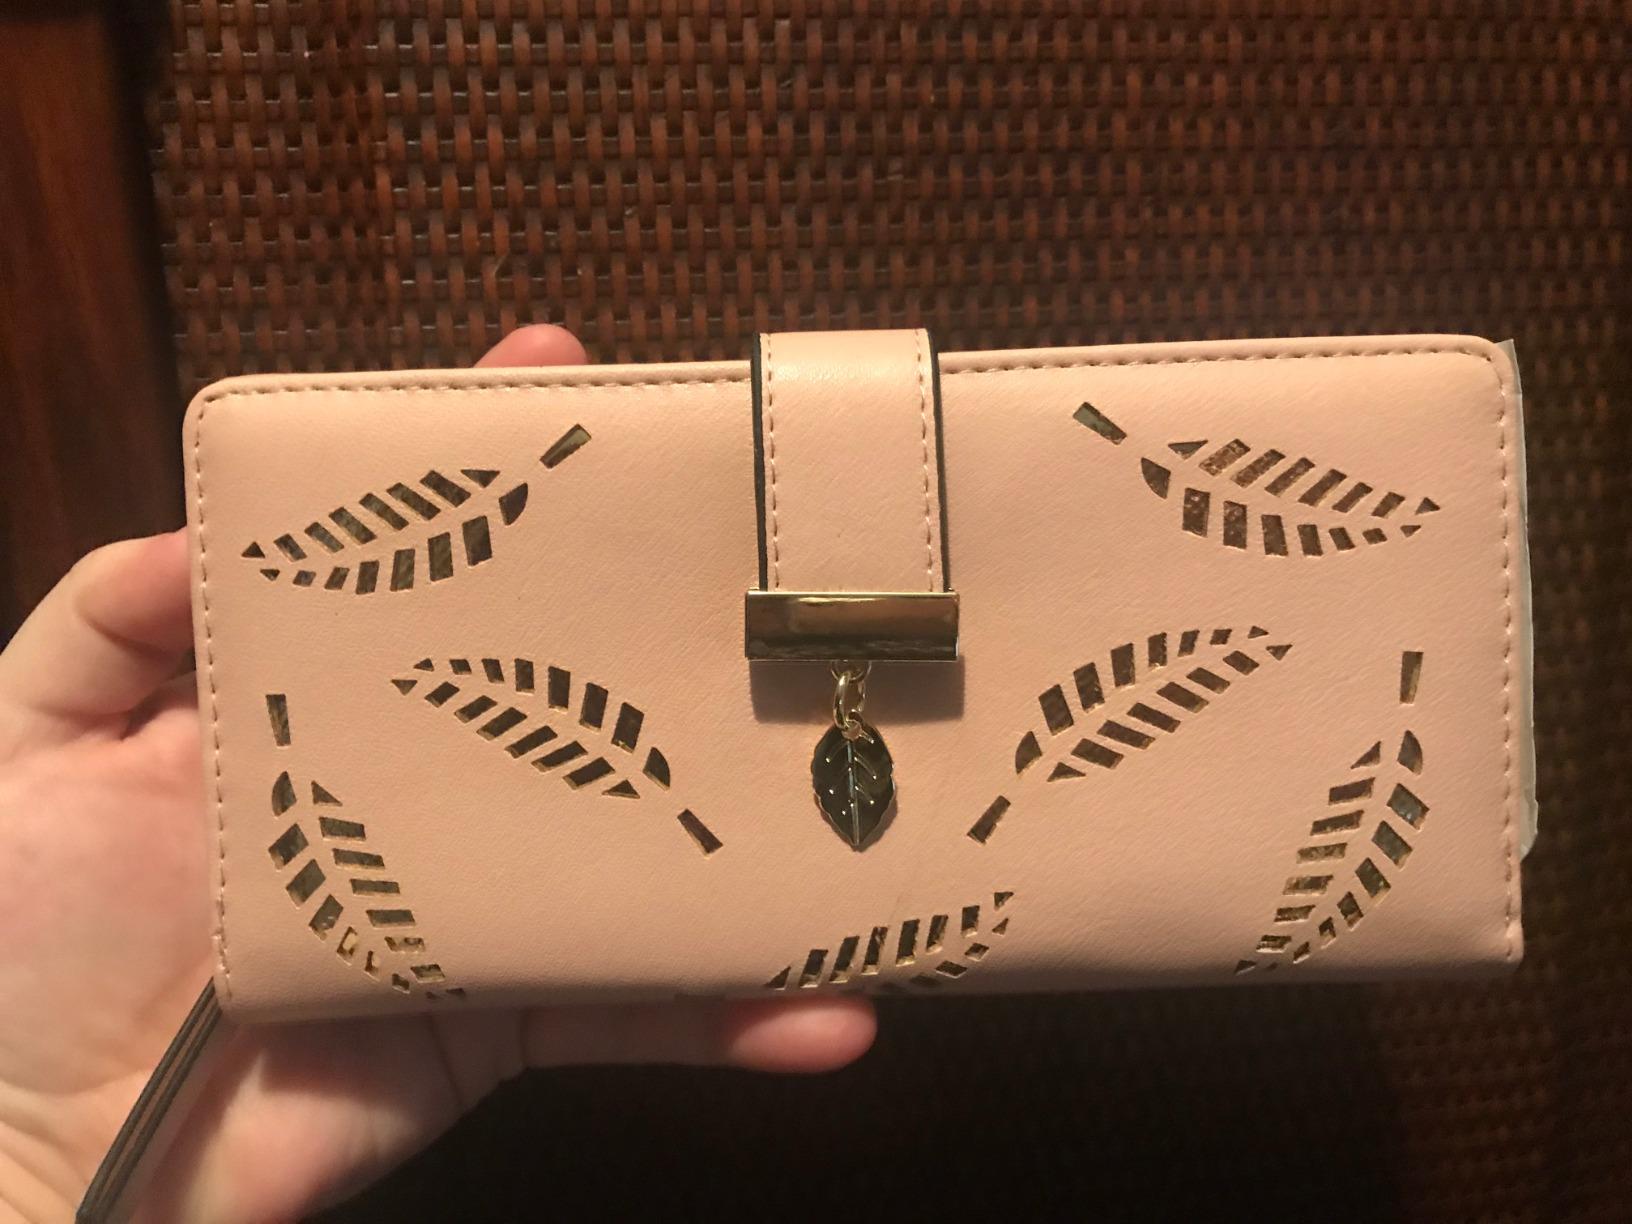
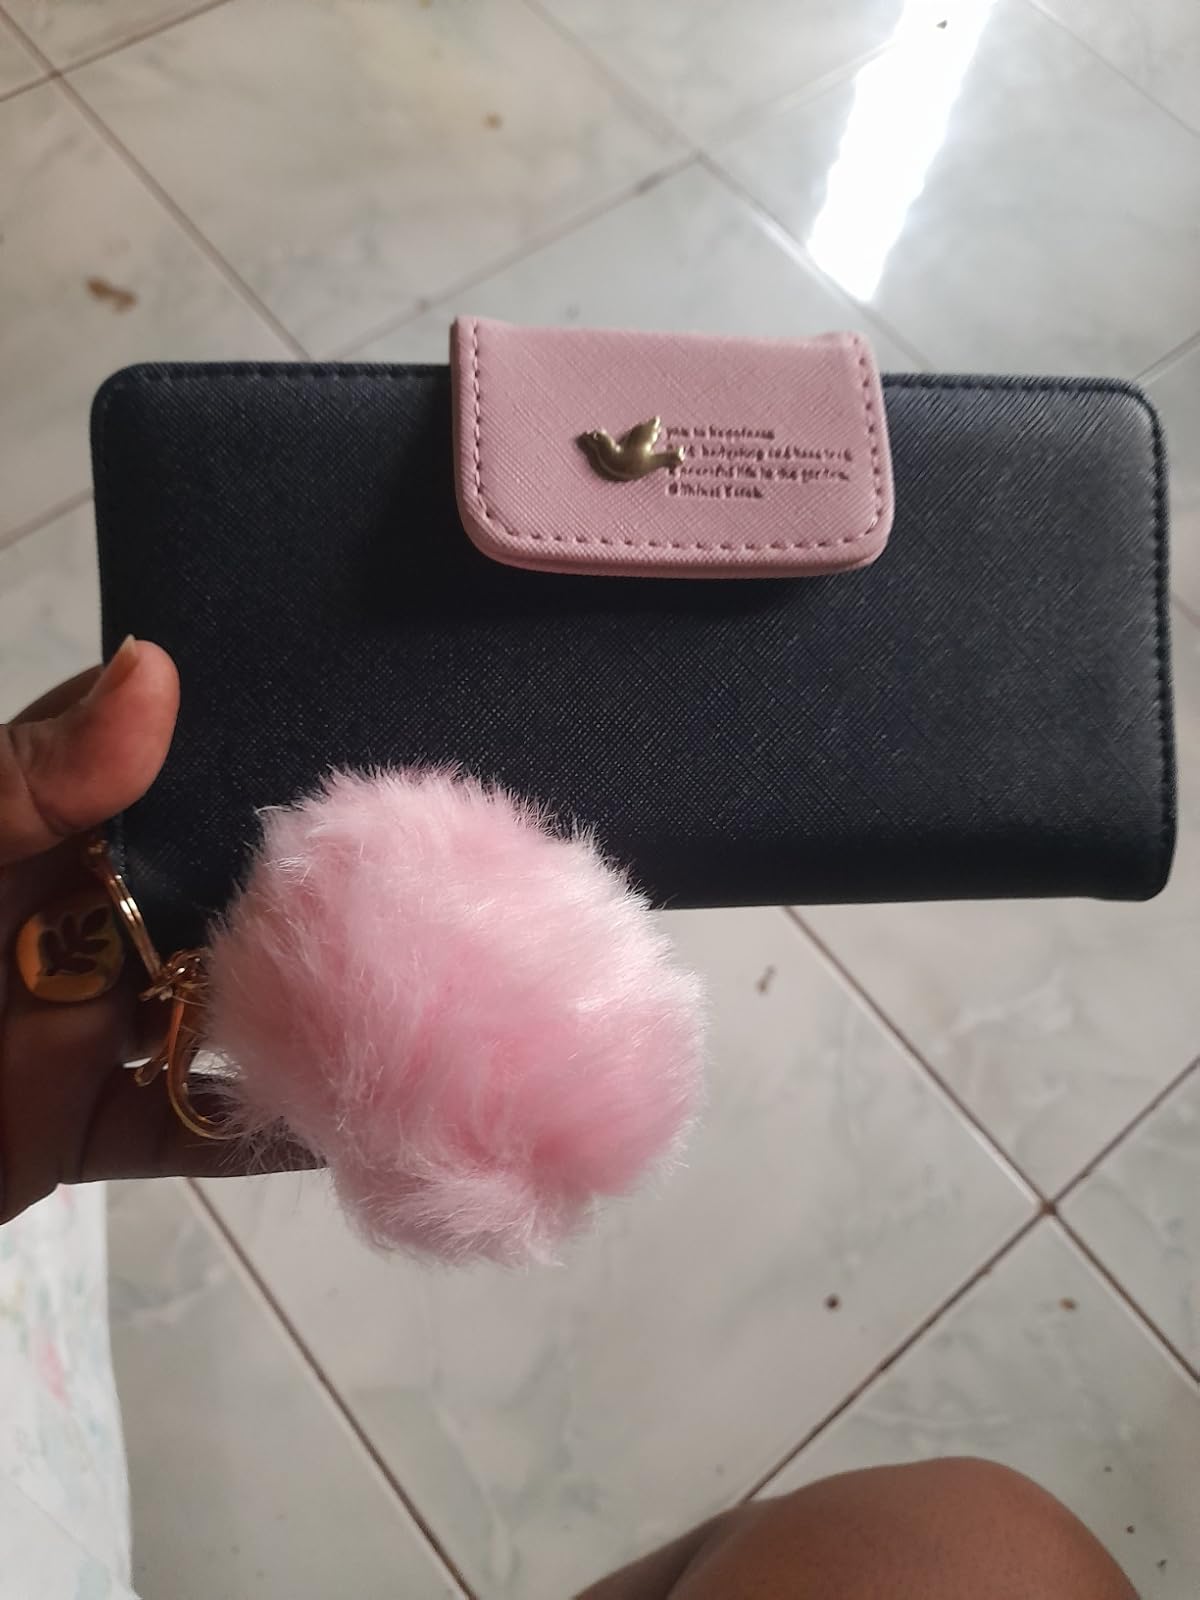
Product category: accessories_handbag
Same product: no